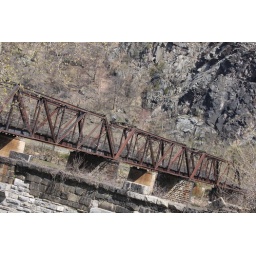
Old train tracks bridge that crosses the Potomac in the town of Harpers Ferry, MD